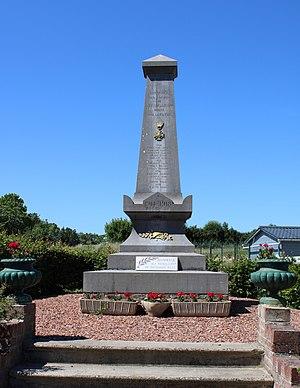
Le monument aux morts
La Vallée-au-Blé est une commune française située dans le département de l'Aisne, en région Hauts-de-France.